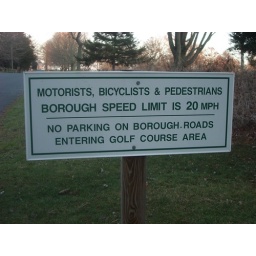
A sign near Katherine Hepburn's house in Fenwick, Old Saybrook.